Junction (company)

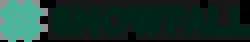
Previous logo prior to rebrand.

In early 2020, Snowfall’s reconstruction efforts faced further setbacks. Stockholm District Court denied the company’s request to extend the reconstruction period, citing doubts about Snowfall’s ability to settle its debts and concerns over internal financial reporting inconsistencies. The court also noted an ongoing investigation by the Swedish Economic Crime Authority into the company’s activities. In response, Snowfall appealed the decision to the Court of Appeal, with COO Christoffer Möller disputing the allegations and asserting that certain claims against them were unfounded but ultimately lost and was liquidated in Sweden.